Intellivision

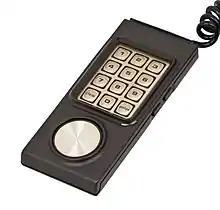
The original Intellivision controller with no overlay inserted

The directional pad was called a "control disc" and marketed as having the "functionality of both a joystick and a paddle". The controller was ranked the fourth worst video game controller by IGN editor Craig Harris.